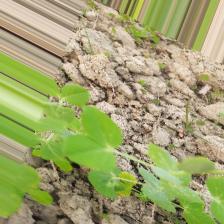
Label: Powdery Mildew